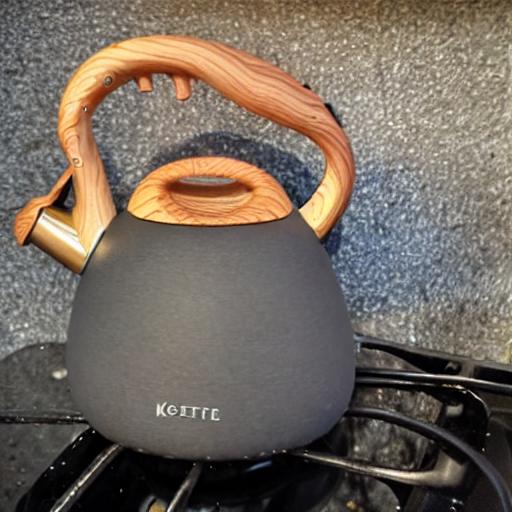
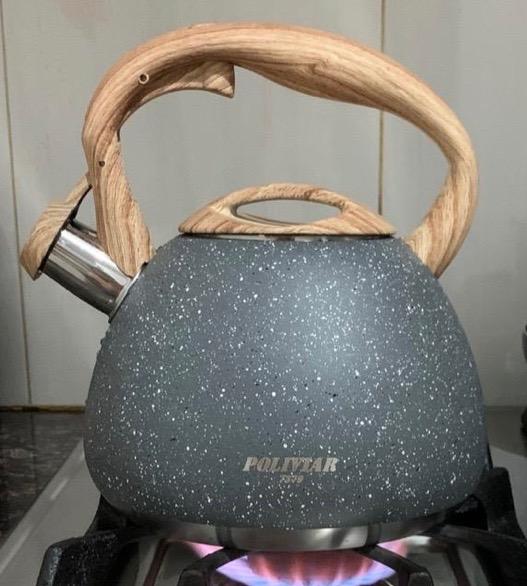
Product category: items_kettle
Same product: no